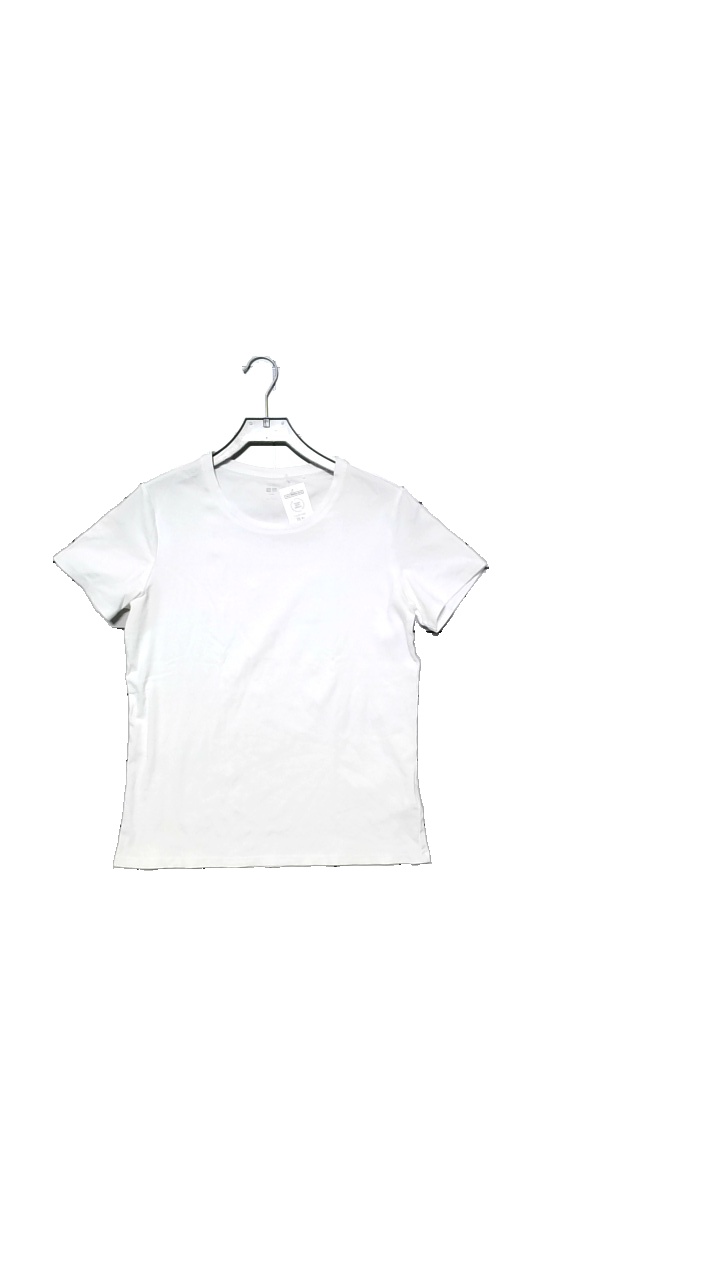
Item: T-shirt (Unisex)
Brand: Uniqlo
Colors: White
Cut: Regular
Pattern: Other
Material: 94% cotton, 6% spandex
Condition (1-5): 5
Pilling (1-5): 5
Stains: Minor
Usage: Reuse
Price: <50